Scandia, Kansas

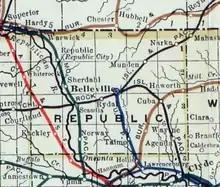
1915 Railroad Map of Republic County

The first American flag to be flown in what is now Kansas was raised in 1806 near the area of Scandia. The area was not settled until much later by Swedish immigrants and was first called New Scandinavia. The settlement of Scandia was promoted by crop failures during the 1860s in Sweden. In 1868, the Scandinavian Agricultural Society of Chicago purchased 12 sections of land along the Republican River and formed a colony. The name was changed to Scandia in 1876, according to post office records. Scandia was incorporated as a city in 1879. From there it became a transition point for trade and travel in the early 1900s. It is now a small rural community.